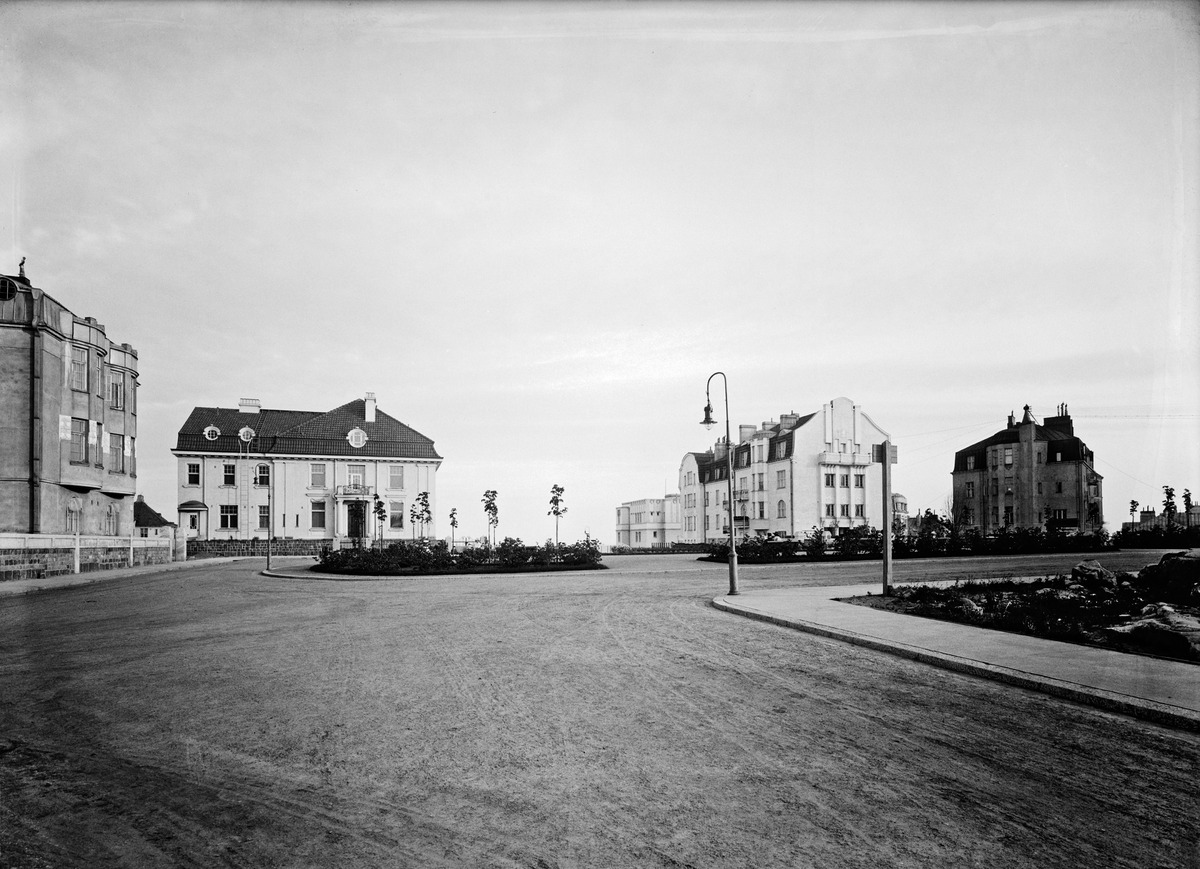
Engelinaukio 8,15,13
sisällön kuvaus: Engelinaukio 8,15,13 mustavalkoinen
Kuvaaja: Sundström, Eric, valokuvaaja
Ajankohta: kuvausaika 07.05.1916
Paikka: Suomi, Uusimaa, Helsinki, Eira Helsinki, Engelinaukio 8,15,18
Aiheet: asuinrakennukset, aukiot, katuvalaistus